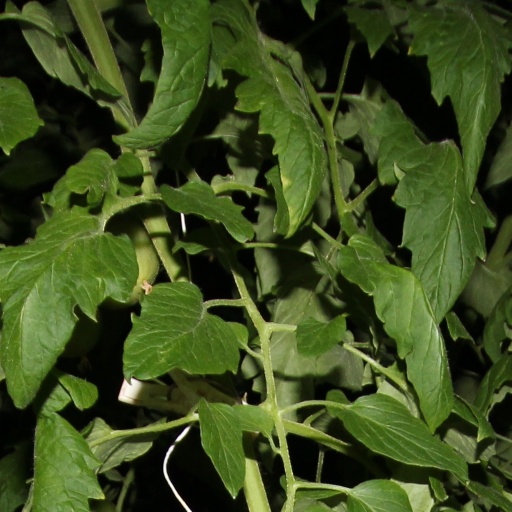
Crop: tomato